University of North Carolina at Chapel Hill student housing

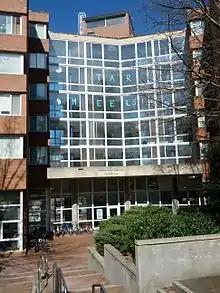
Carmichael Residence Hall

Carmichael was built in 1986 and can house a total of 485 residents. It is a part of the Carmichael Community, previously the Carmichael-Whitehead Community. There are 10 resident advisors in Carmichael's six floors which are occupied by both male and female residents. Carmichael is suite style with interior corridor access as opposed to Morrison, Hinton James, Craige and Ehringhaus which have outdoor corridor access. Carmichael has study rooms, kitchens, lounges, vending machines, ice machines a laundry room, a recreation room and a TV room available to all residents. Carmichael also has a Ballroom, a large open meeting place and the "fishbowl," a smaller television lounge and meeting space, which are unique to this hall. The residence hall was renovated in the summer of 2008.